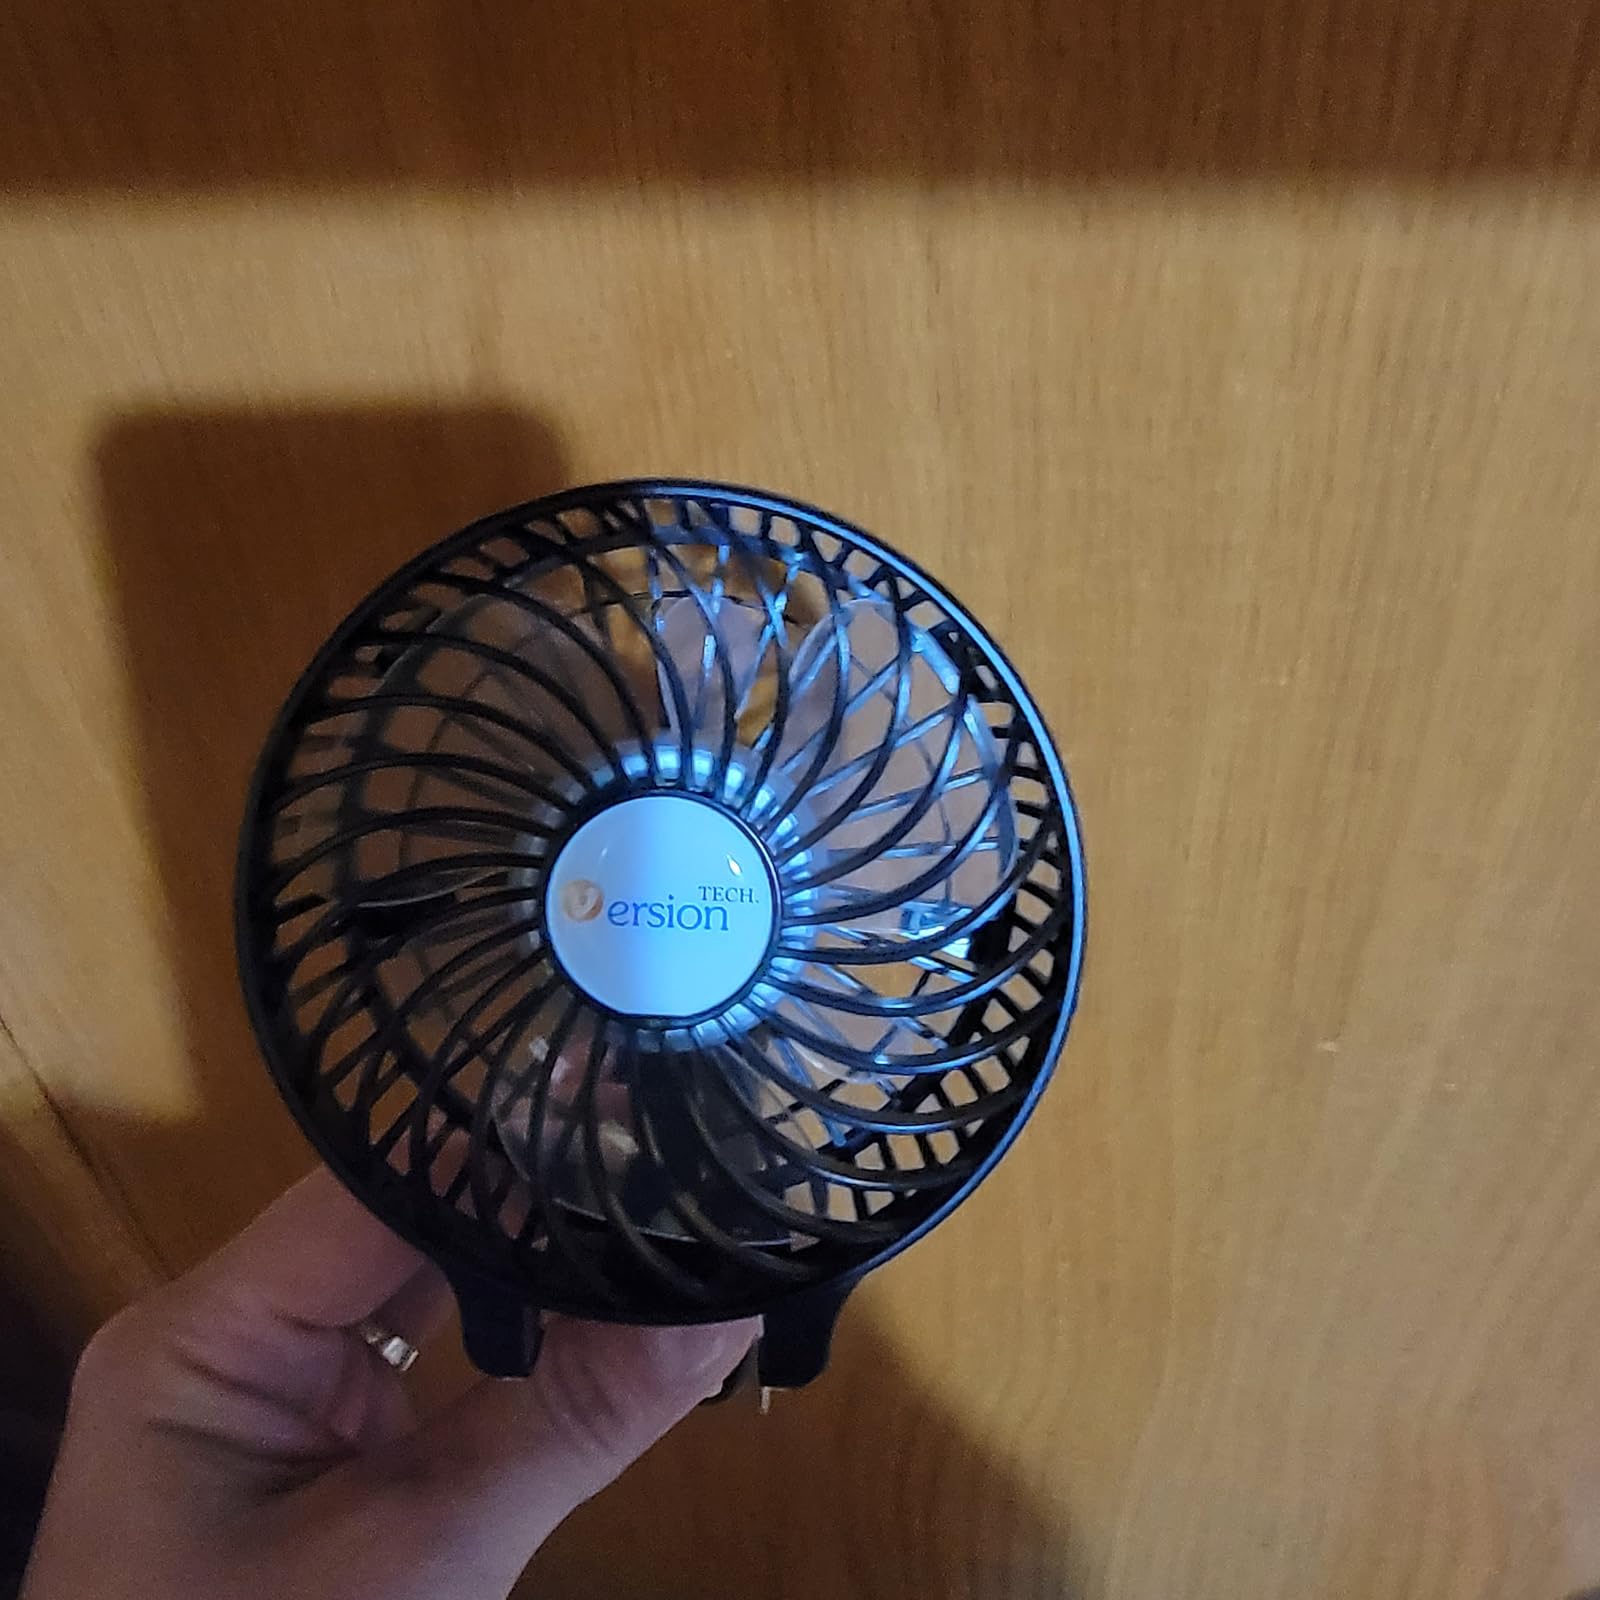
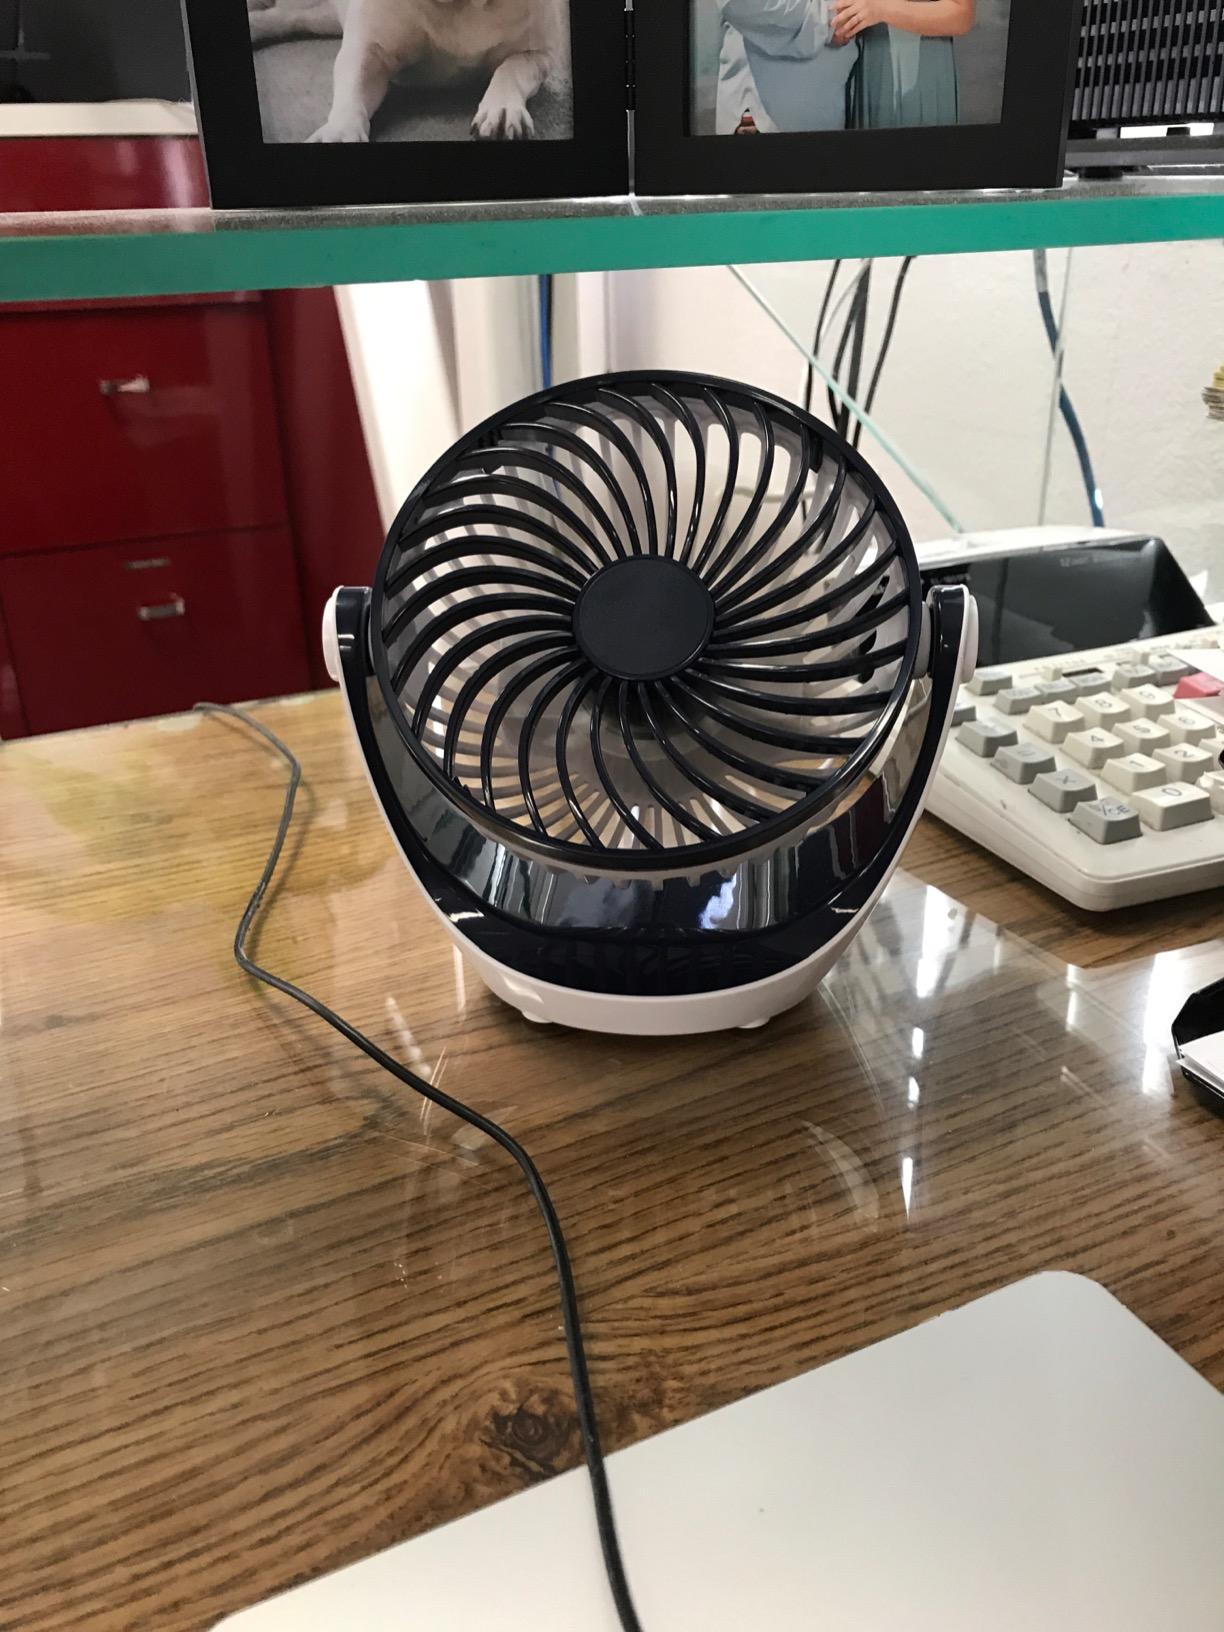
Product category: fan
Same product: no